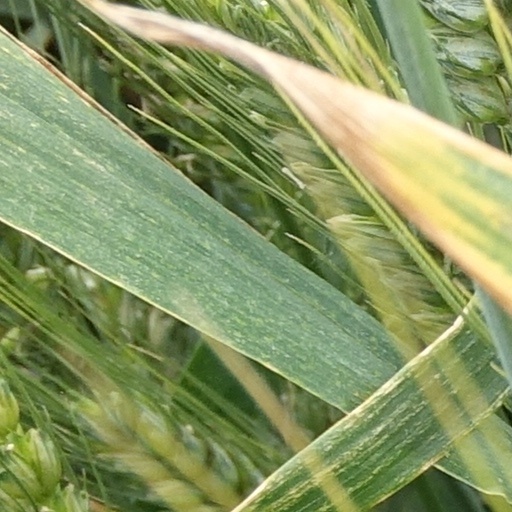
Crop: wheat